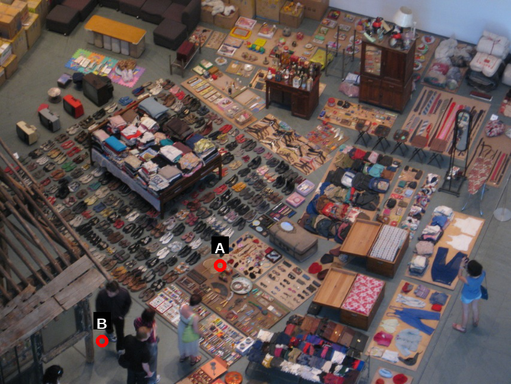
Question: Two points are circled on the image, labeled by A and B beside each circle. Which point is closer to the camera?
Select from the following choices.
(A) A is closer
(B) B is closer
Answer: B